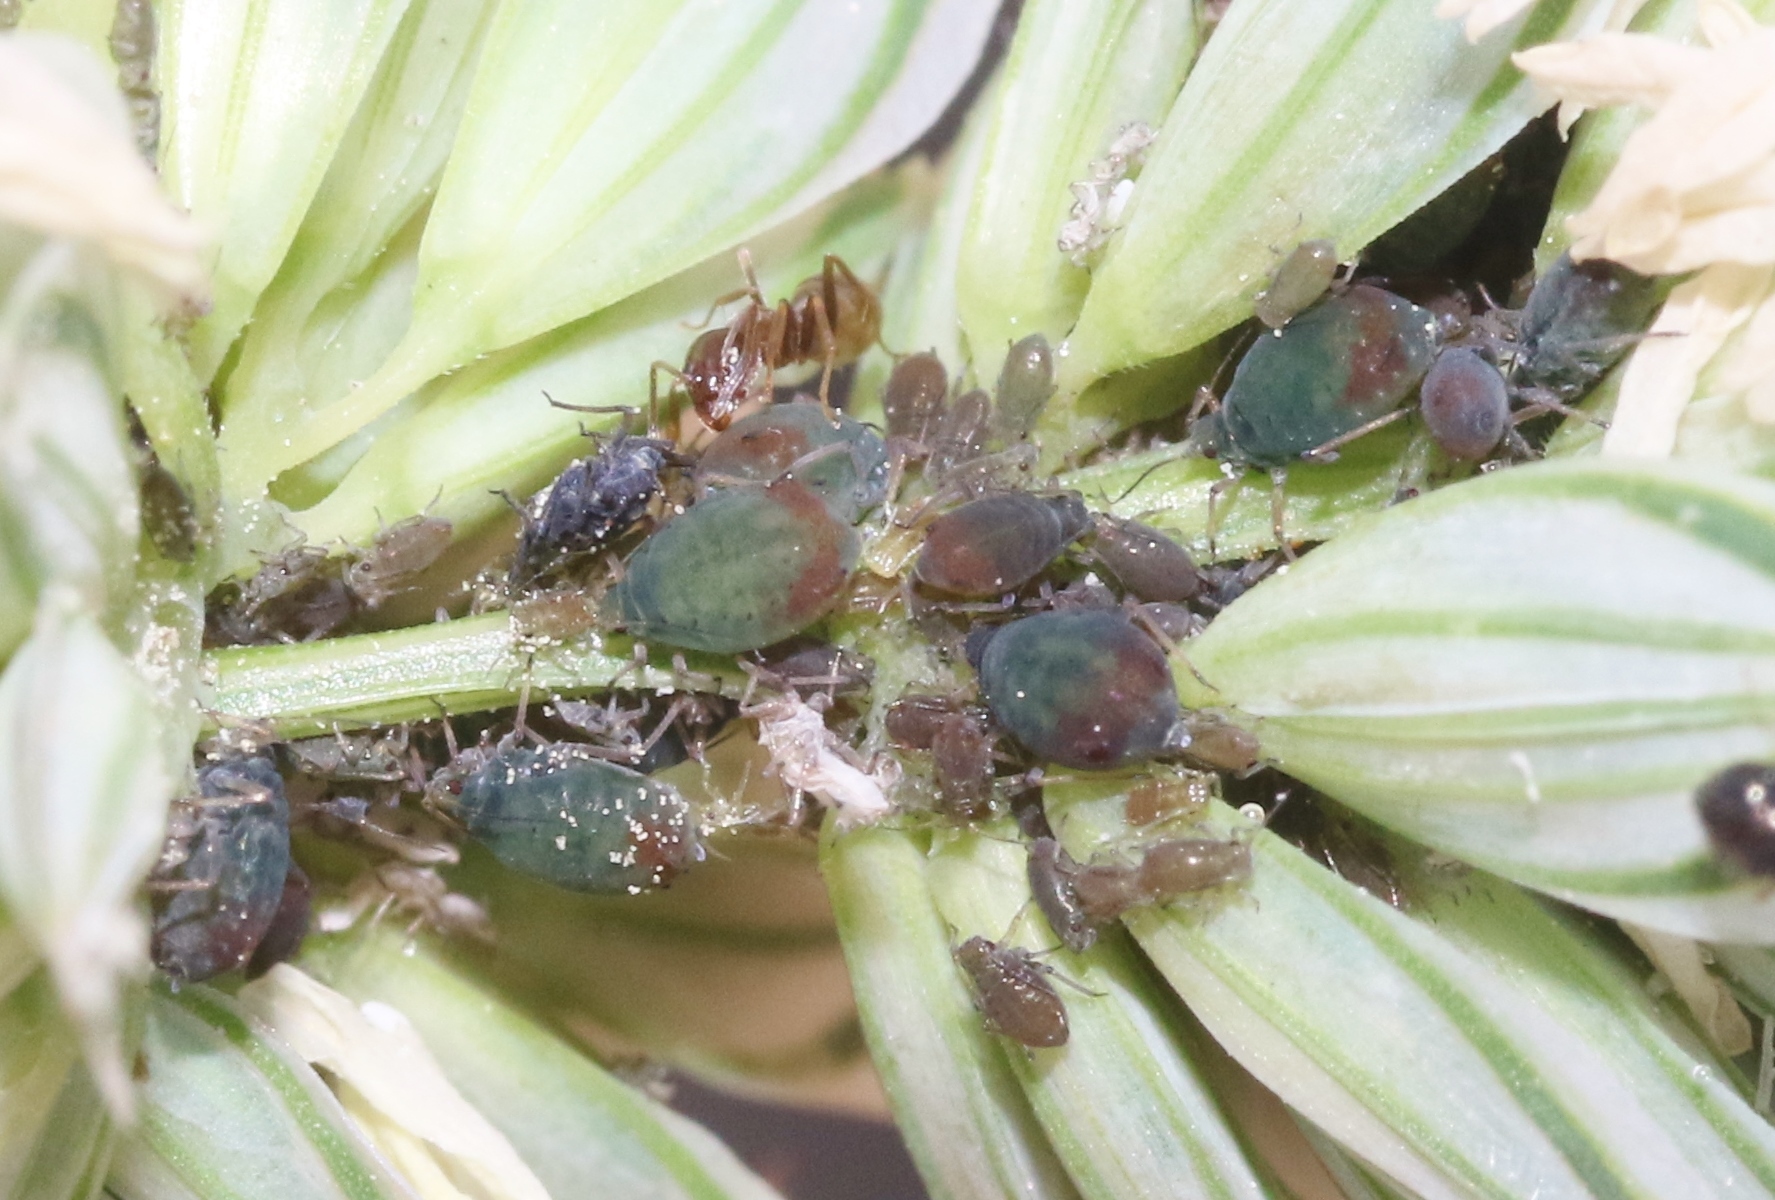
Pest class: bird_cherry_oat_aphid